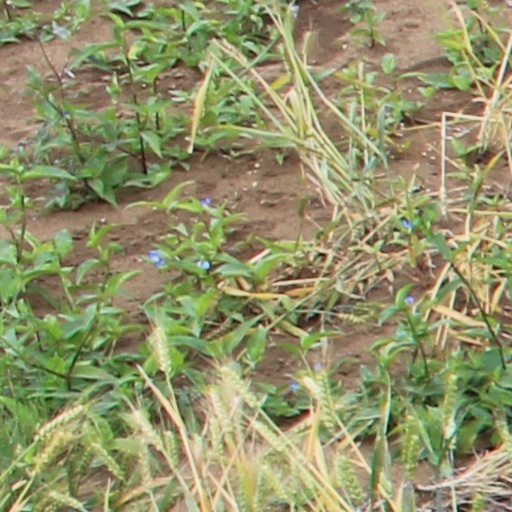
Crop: wheat